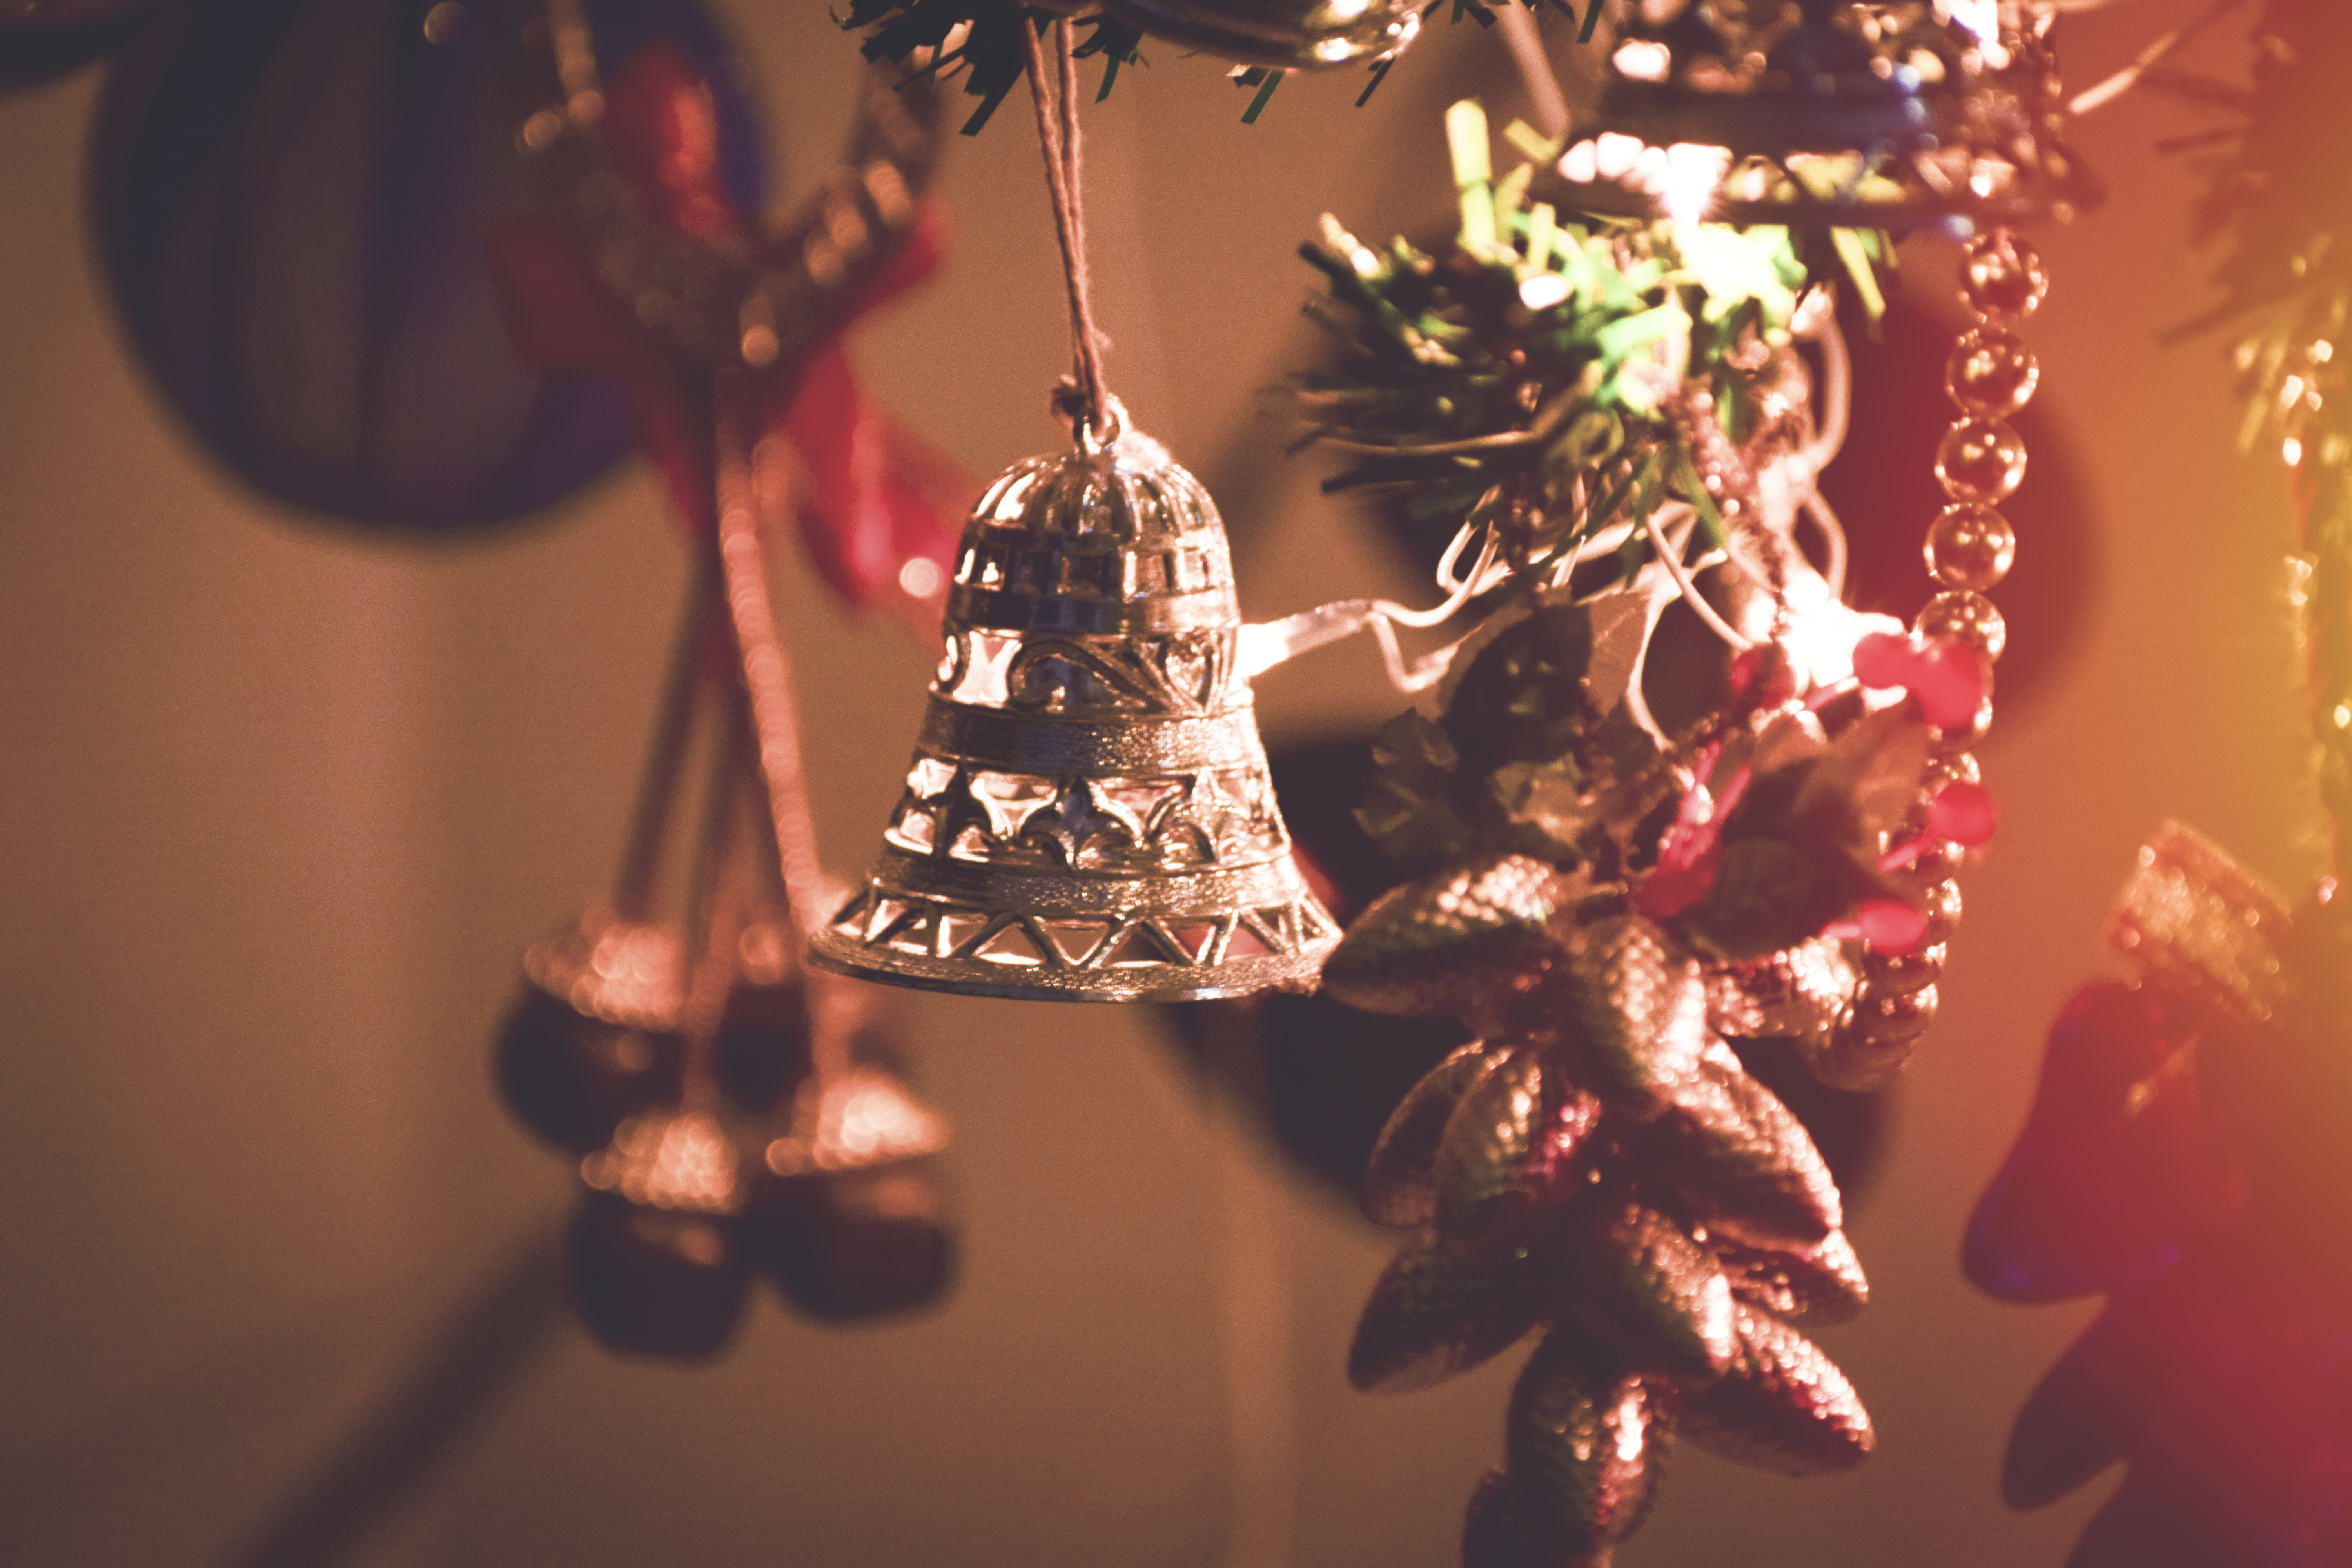
christmas, bell, christmas decoration, light, lighting, event, christmas ornament, branch, decor, tradition, christmas tree, tree, twig, holiday